North Hills (Raleigh)

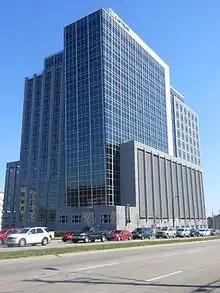
Captrust Tower, Park District, North Hills

North Hills Mall originally opened in 1960 and was converted to an enclosed mall in 1967. It was not only the first enclosed mall in Raleigh, it was also the first two-story, air-conditioned indoor mall between Washington, D.C. and Atlanta. It originally opened a few years earlier as a small strip center before being redeveloped into a mall. It had a simple rectangular design with two floors, the upper level opening onto Six Forks Road and the lower level facing a parking deck on Lassiter Mill Road. Anchors at that time were JCPenney, Ivey's, and Woolworth. At the opposite end of the mall from Penney, there was originally a large fountain, although this was torn down and the space became part of a restaurant, "Ragamuffin's", in 1979. A K&W Cafeteria was a popular destination at the south end of the mall for more than three decades.